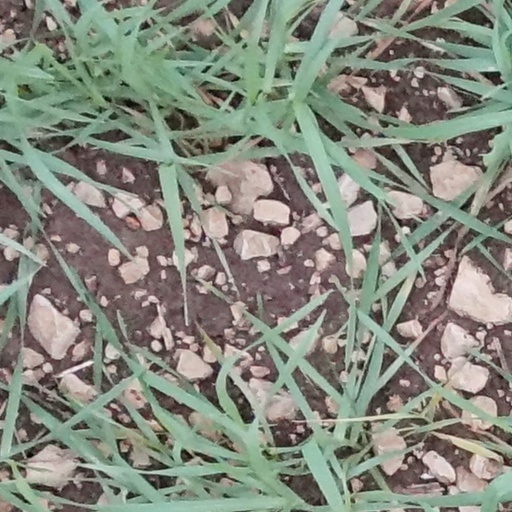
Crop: wheat